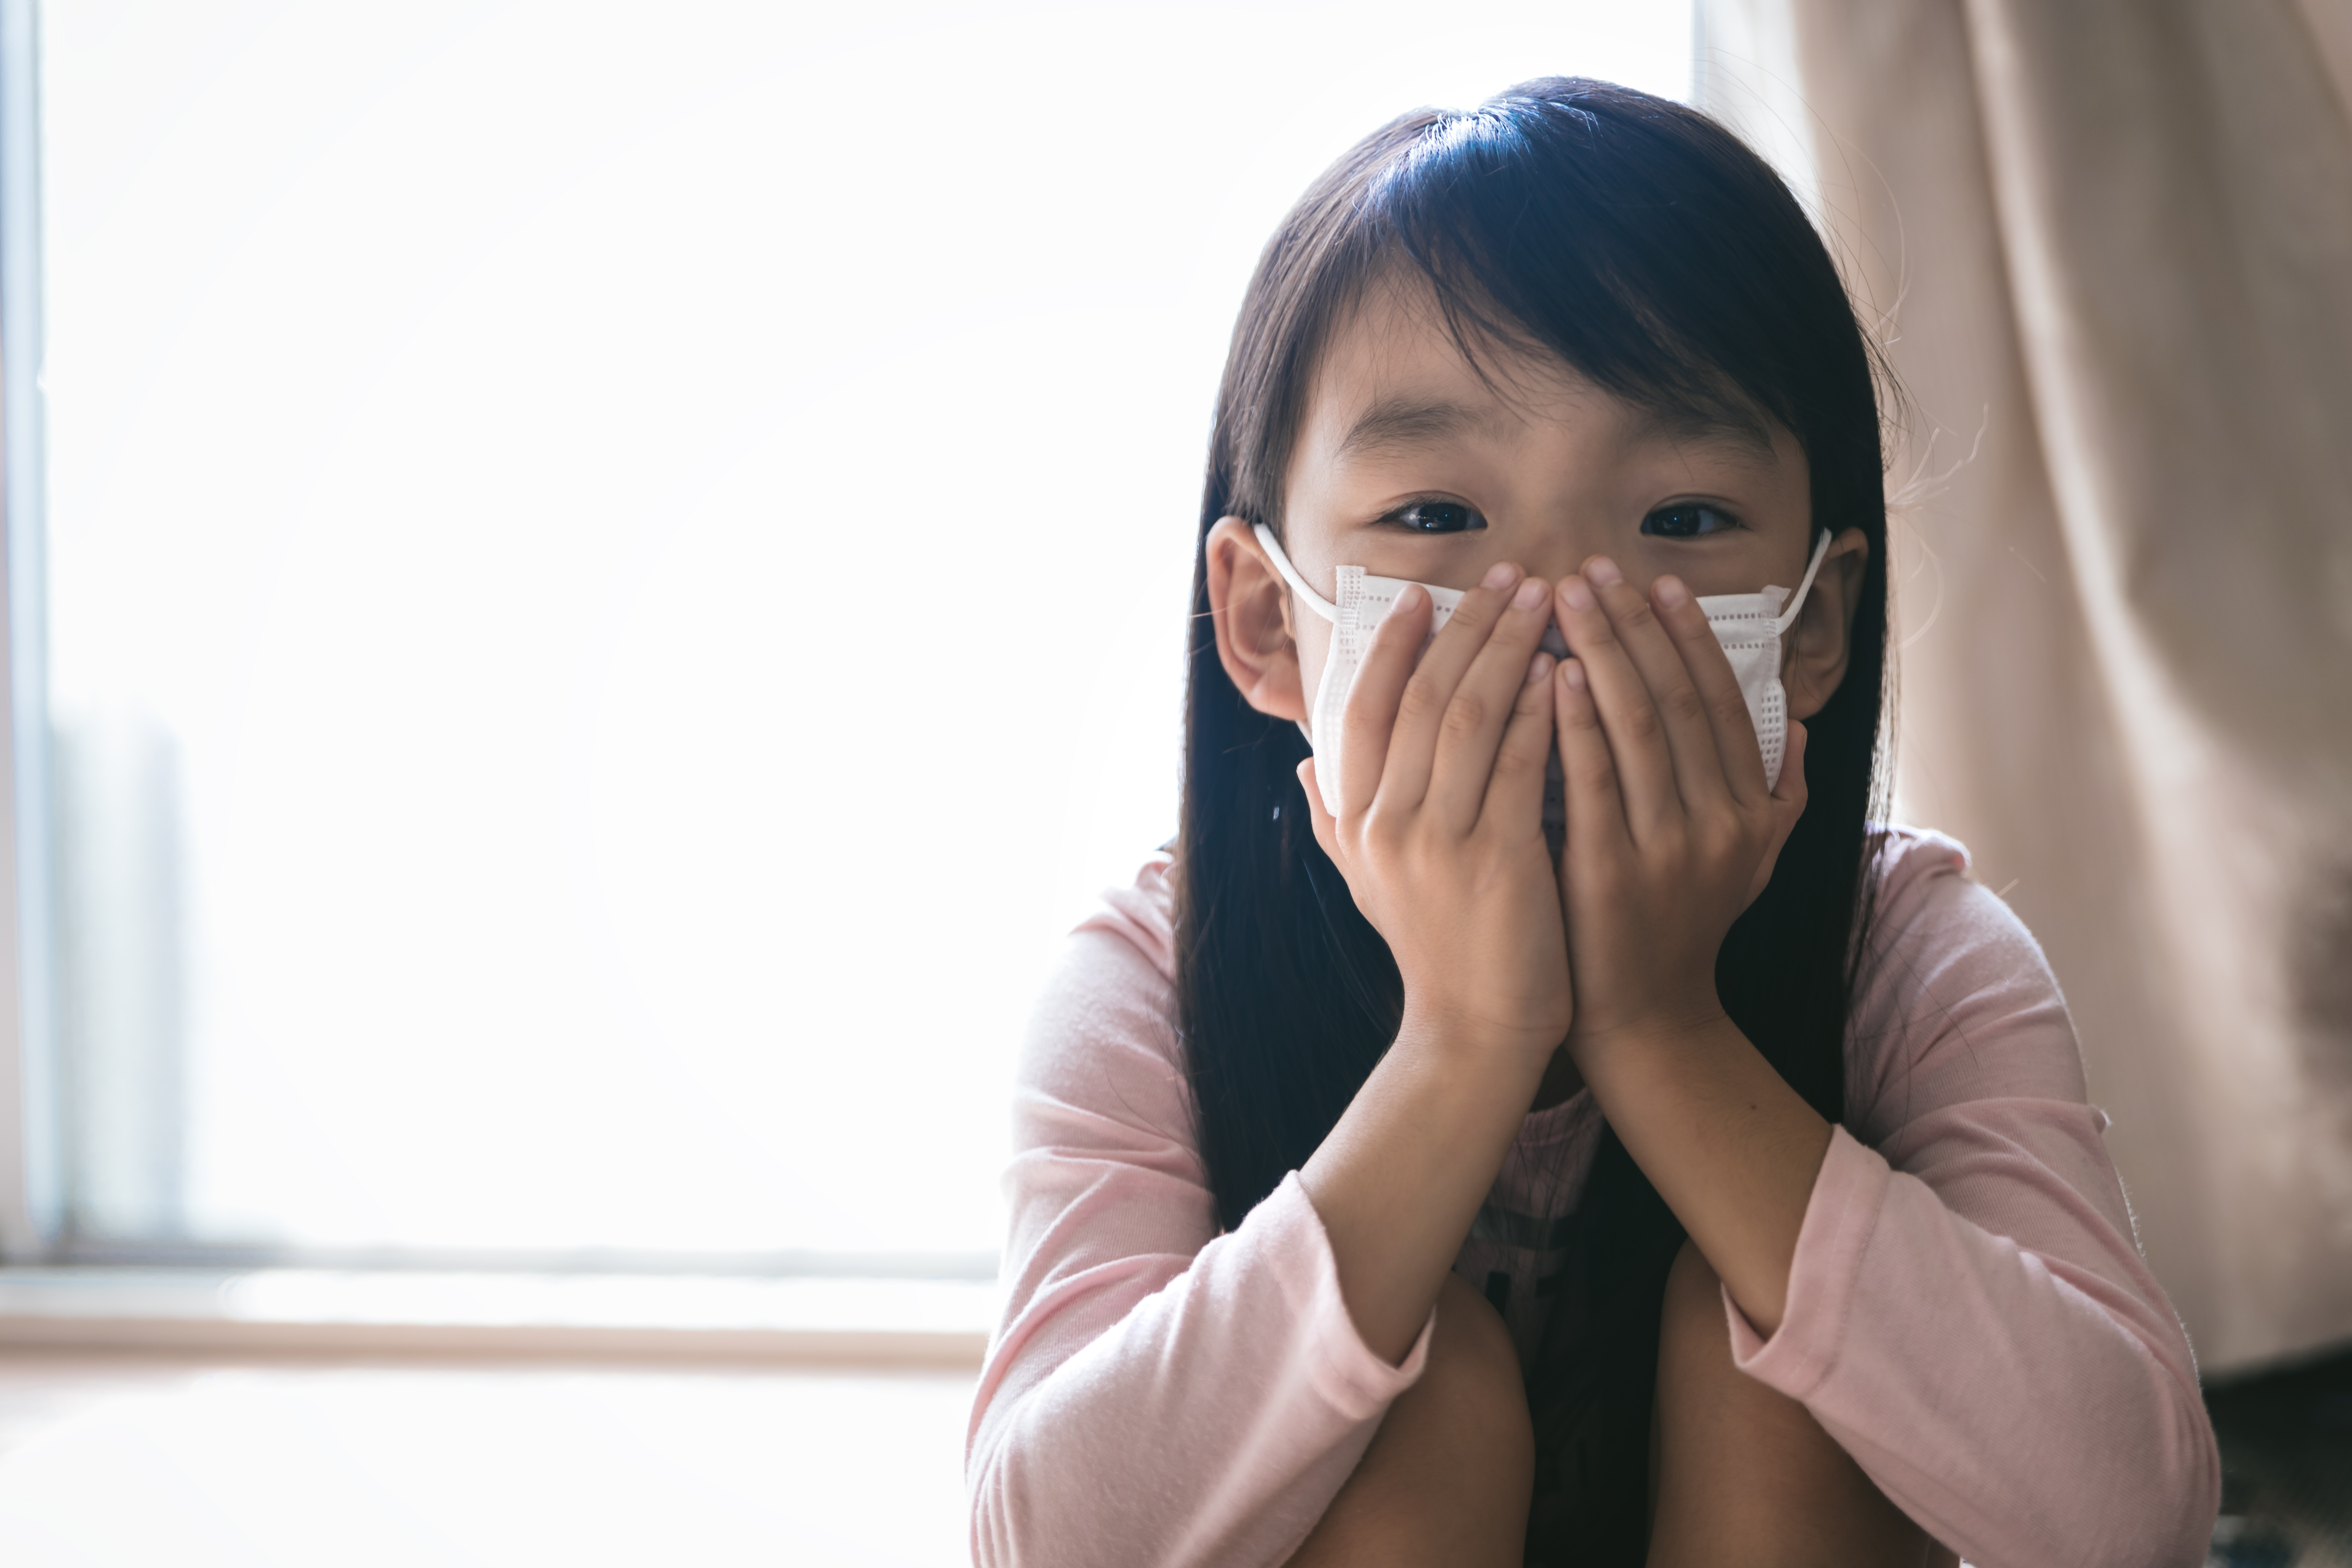
girl, face, nose, facial expression, skin, head, chin, mouth, eye, cheek, hand, finger, child, organism, gesture, smile, photography